Never Say Die!

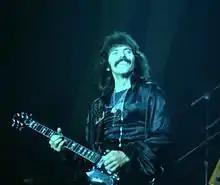
Tony Iommi in 1978.

In March 2017, Jon Hadusek of "Consequence of Sound" ranked "Never Say Die!" 10th out of 19 Black Sabbath studio albums. He called it "straight-up pop rock, primed for heavy rotation", but felt it had merits, complimenting Osbourne's confident vocals and Iommi's guitar for "[not being] buried like it was on "Technical Ecstasy", and the rigid melodies force his playing to be concise and punchy." Among other similar lists, "Kerrang!" ranked it 15th, praising the choice of a punky opening track but panning the inclusion of a Ward-song sung and noting a lack of creative enthusiasm throughout. "Ultimate Classic Rock" ranked it 12th, praising the energetic title track, "Johnny Blade" and "A Hard Road", but believing they and the abundance of weaker songs "paled next to the colossal metal anthems recorded just a few years earlier". "Classic Rock" ranked it 10th, believing both it and "Technical Ecstasy" to be the band's most underrated albums. Also ranking it 10th, "The Guardian" comments that the album "has a terrible reputation, but it's a quirky and enjoyable record, as long as you don't expect Sabbath Even Bloodier Sabbath. The title track has garage-band rawness; Air Dance is – dare one say it – oddly beautiful. It’s hit and miss, but it’s still better than almost everything from 1981 onwards."